Electoral district of Hampden

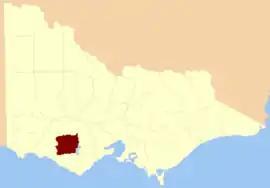
County of Hampden

Hampden was an electoral district of the Legislative Assembly in the Australian state of Victoria from 1904 until its abolition in 1976. Most of the territory located in the old division of Hampden was transferred into the re-created electorate of Ripon. Hampden's most notable member was the longest serving Premier of Victoria Sir Henry Bolte. The seat was historically a conservative bastion, having never been won by Labor for more than one term.